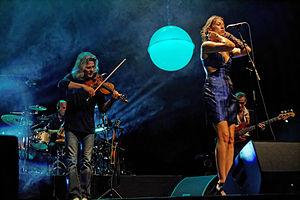
Robert Le Gall avec Gwennyn en concert au théâtre de Cornouaille lors du festival de Cornouaille à Quimper le 25 juillet 2014.
Robert Le Gall, né le 27 octobre 1952 à Brest, est un compositeur-arrangeur-multi-instrumentiste. Il fut l'un des leaders du groupe breton Gwendal puis guitariste et directeur musical d'Alan Stivell de 1995 à 1998. Avec Gwendal, il obtient le grand prix de l'Académie Charles-Cros 1990.
Gwennyn, née Gwennyn Louarn le 27 juin 1974 à Rennes, est une auteure-compositrice-interprète en langues bretonne, française et anglaise. Elle développe des compositions rythmées, à la fois d'inspirations traditionnelle et moderne.